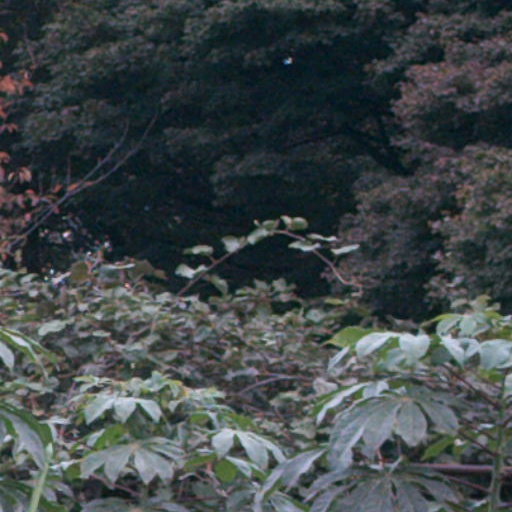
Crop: cassava